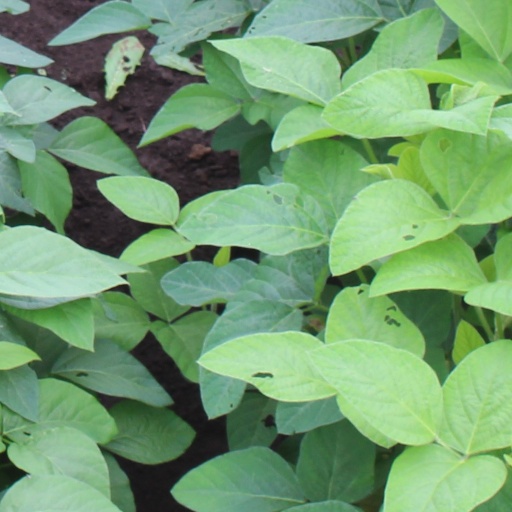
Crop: soybean